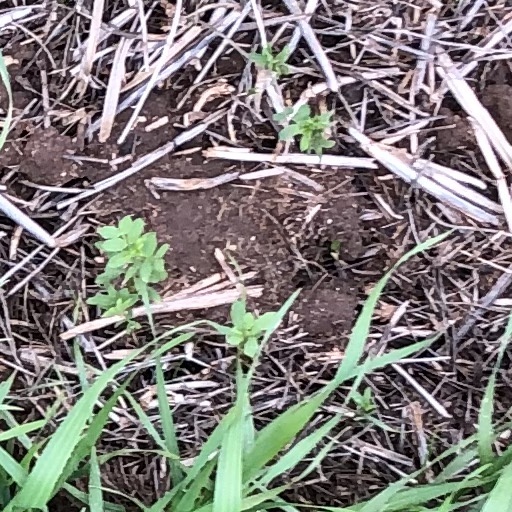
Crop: wheat